2017 Toronto Blue Jays season

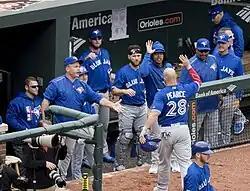
The Blue Jays dugout on Opening Day

For the fourth consecutive year, the Blue Jays opened their season on the road. Taking on Baltimore in a brief two-game series, Toronto sent Marco Estrada to the mound on Opening Day, while Baltimore countered with Kevin Gausman. The game went into extra-innings tied 2–2, before Jason Grilli allowed a walk-off solo home run to the 2016 American League leader in home runs, Mark Trumbo. After an off-day, the Blue Jays would drop to 0–2 on the year, losing to the Orioles 3–1. Toronto earned their first win of the year in the first game of their four-game series against the Tampa Bay Rays in St. Petersburg. Kendrys Morales hit a grand slam, and Marcus Stroman held Tampa to a single run in his 6 innings in the 5–2 victory. The Blue Jays would then drop the following three games to Tampa, by scores of 10–8, 3–2, and 7–2. The losses moved the Jays to a dismal 1–5 record, matching their worst start in franchise history. To make matters worse, reliever J. P. Howell was placed on the 10-day disabled list with a left shoulder injury, and Josh Donaldson was forced to leave the final game of the road trip with a calf injury.